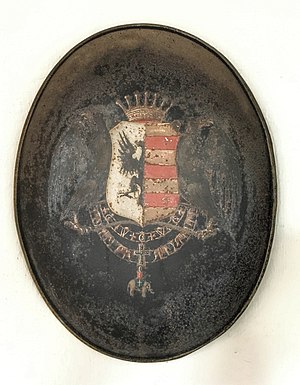
Holsten (adelsslægt)
Adam Christopher Holstens våben
von Holsten er en gammel frankisk adelsslægt, af hvilken Claus von Holsten trådte i dansk tjeneste som oberst; han blev myrdet 1643 af svenske marodører på sit gods Botternhofen i Holsten. Hans søn, justitsråd Adolf Hans von Holsten, der erhvervede Gelskov og Langesø på Fyn, havde flere sønner, bl.a. Wulf Sivert von Holsten, som gift med Ide Skeel var fader til Erik Skeel von Holsten til Gelskov og Arreskov, som døde barnløs.